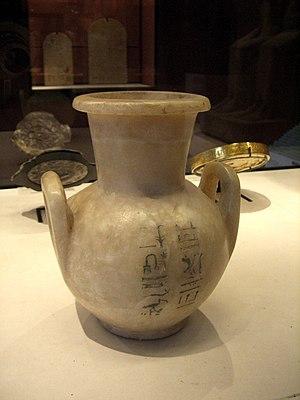
Djehouty est un général sous l'ancien roi égyptien Thoutmôsis III à la XVIIIᵉ dynastie. Il est connu comme le héros principal du conte de La Prise de Joppa. Djehouty porte les titres de scribe du roi, de surveillant des troupes (général) et surveillant des pays étrangers du nord dans les registres égyptiens contemporains.